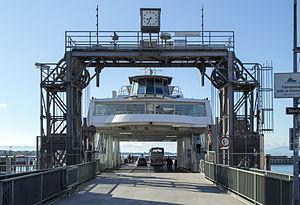
Le bac Romanshorn–Friedrichshafen et une liaison lacustre transfrontalière sur le lac de Constance, entre la Suisse et l'Allemagne, permettant aux automobilistes d'éviter un long détour de 85 km par la terre ferme. Les bateaux permettent également l'accès aux piétons et cyclistes.